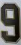
Number: 9